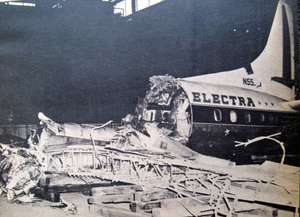
L’aéroport international Logan de Boston, est un aéroport américain desservant la ville de Boston dans l'État du Massachusetts. En 2011, il était le 19ᵉ aéroport des États-Unis et 48ᵉ mondial, ayant transporté 28 866 313 passagers pour 55 compagnies aériennes.